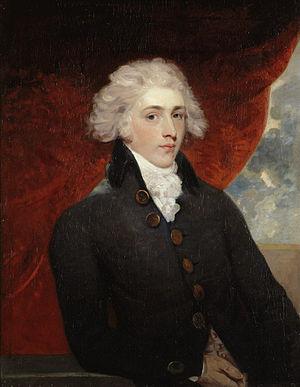
John Pitt, 2ᵉ comte de Chatham, était un général et un pair britannique.